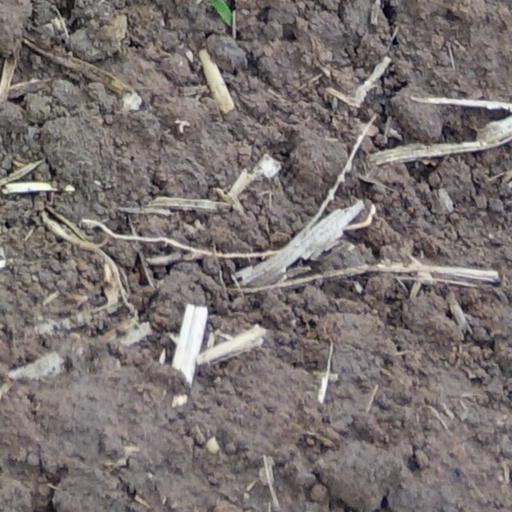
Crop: wheat